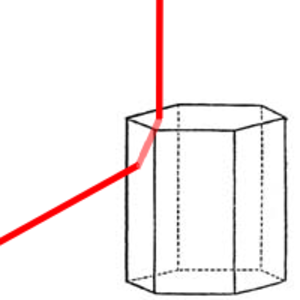
Le grand halo, également appelé halo de 46°, est un photométéore rare qui se produit autour du Soleil ou de la Lune. Il est causé par la double réfraction de la lumière provenant de ces sources et passant à travers une mince couche de cristaux de glace, comme ceux d'un cirrus. Il prend la forme d'un anneau circulaire d'ouverture de 46° avec l'axe qui relie la source et l'observateur, et l'intensité de ce halo est beaucoup plus faible que celui du petit halo.